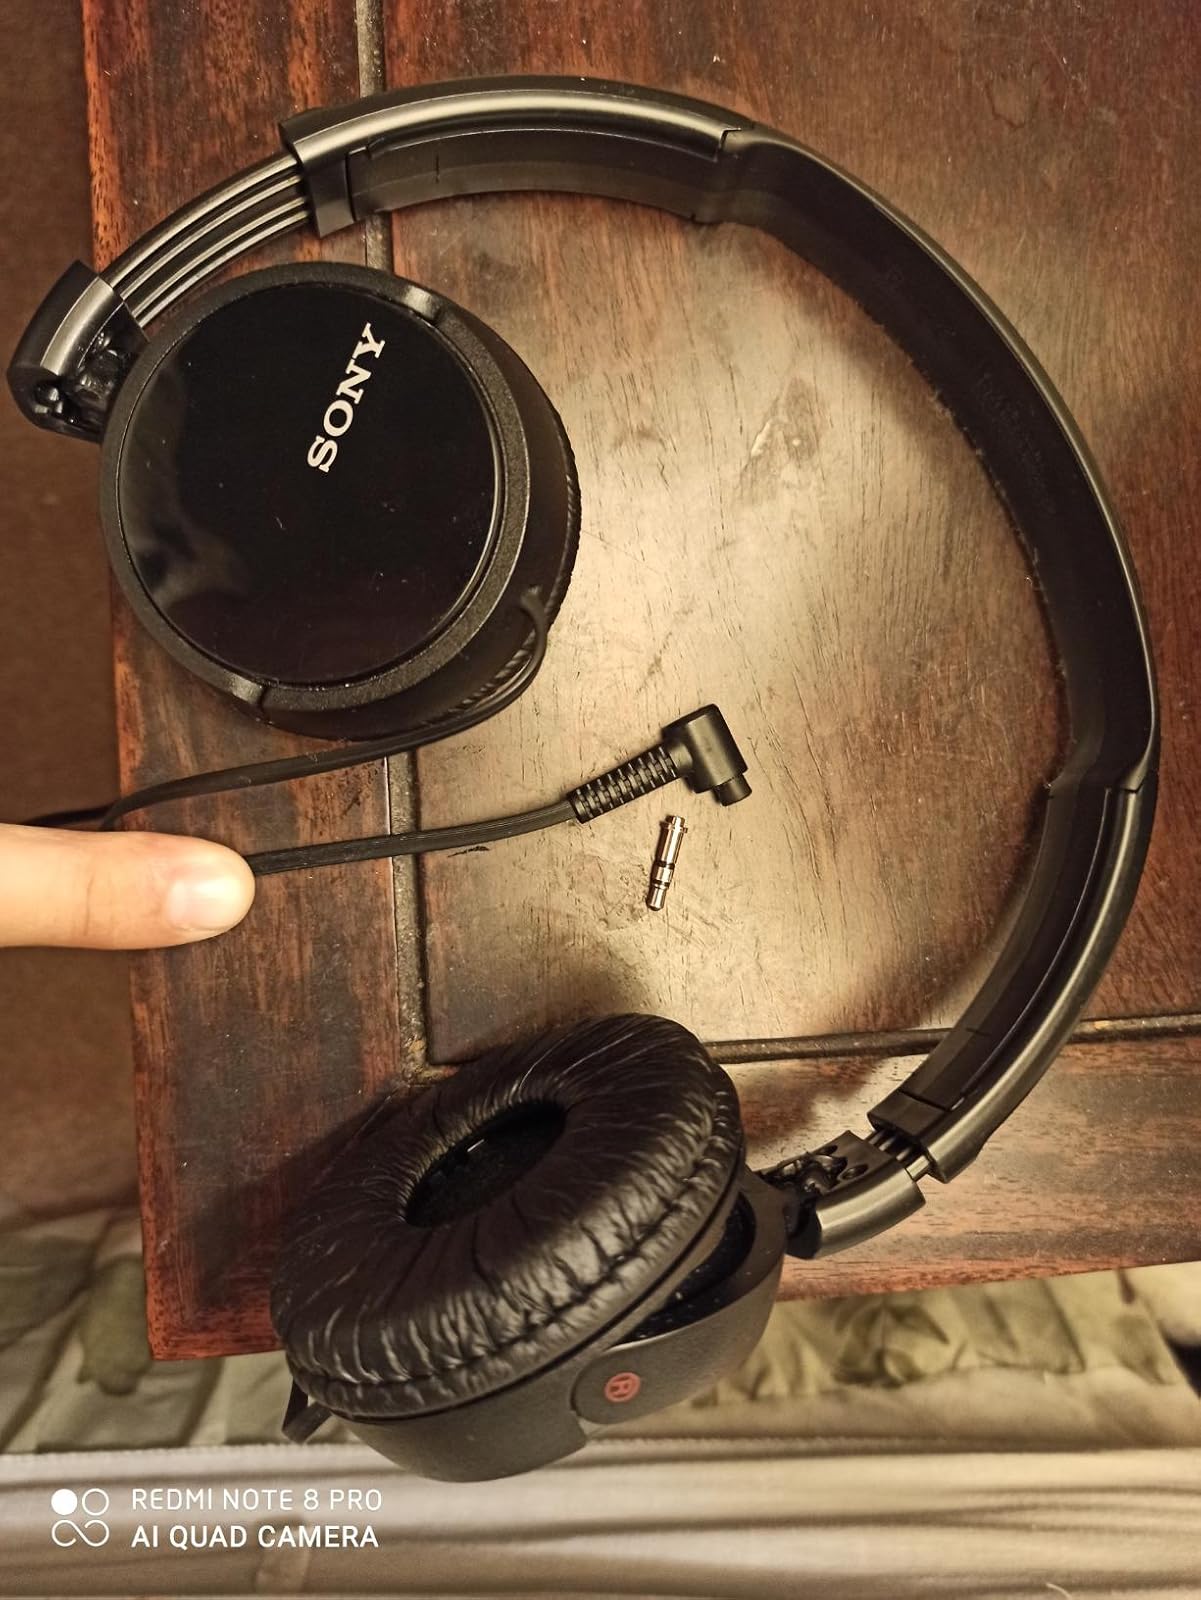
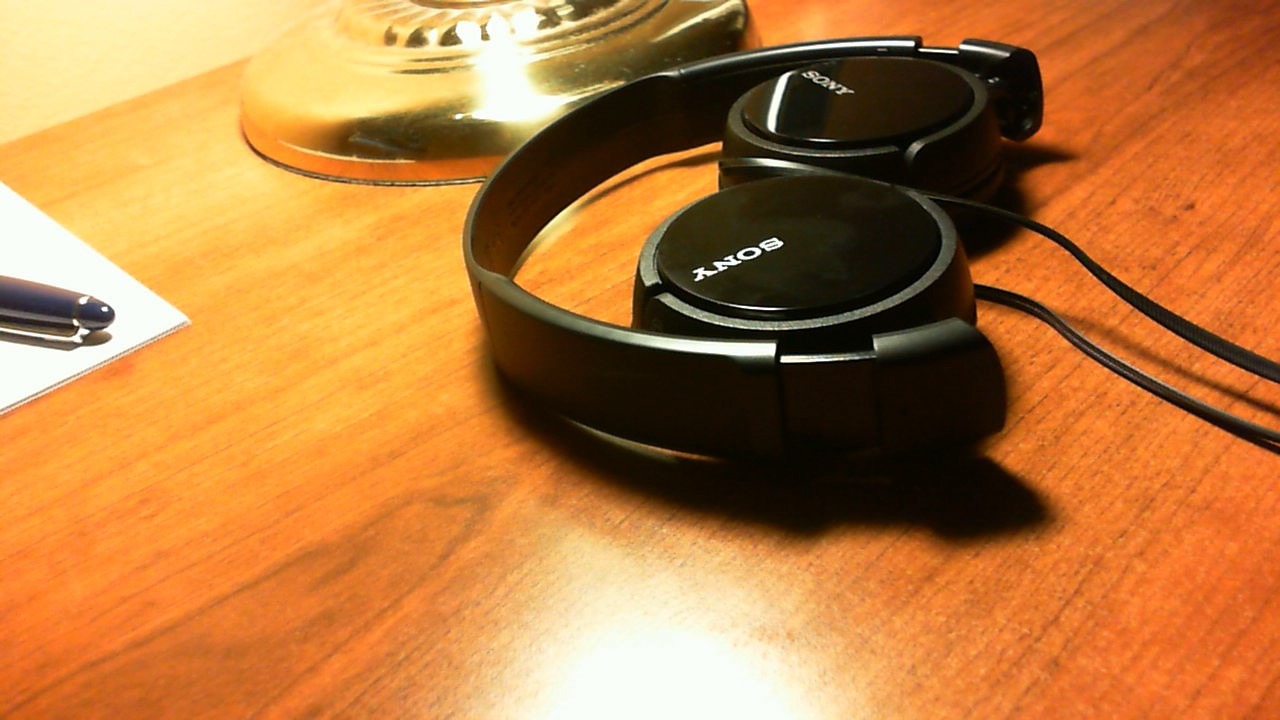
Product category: headphones
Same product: yes